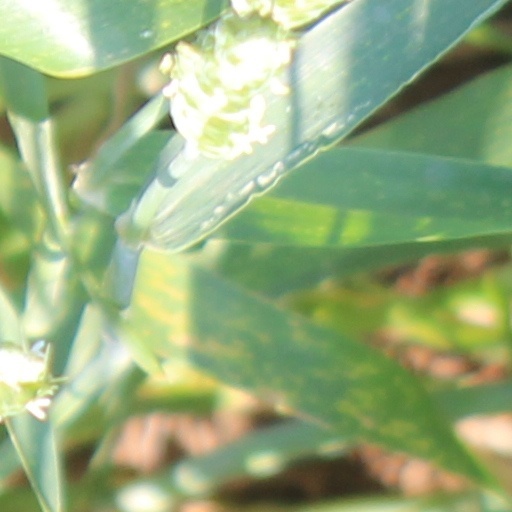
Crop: wheat